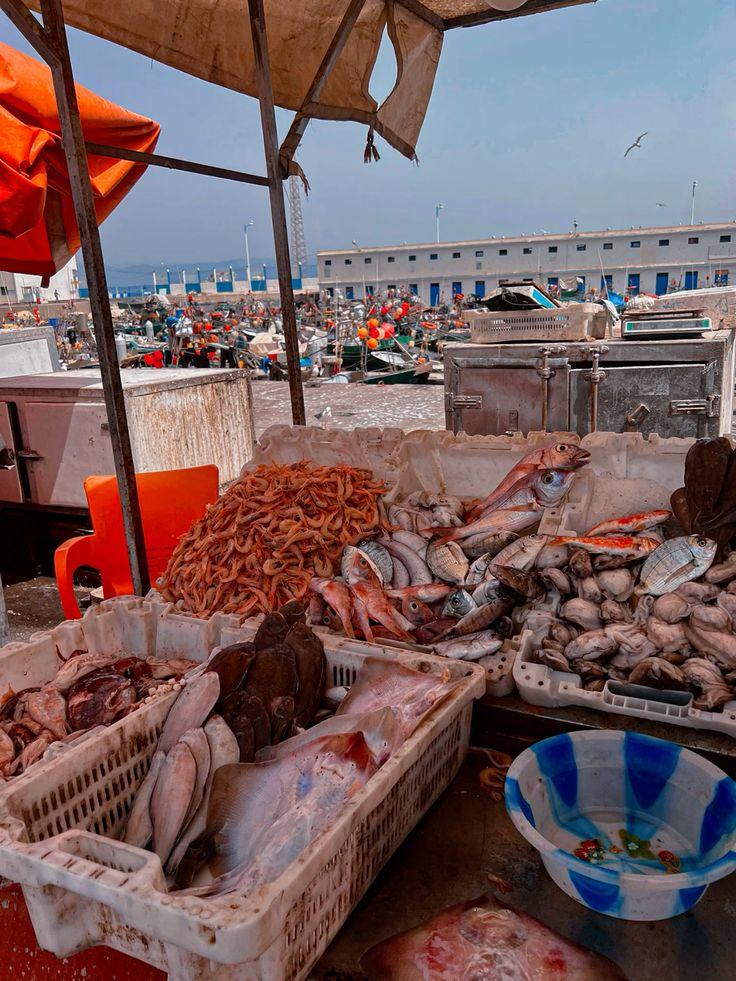
Mazingira na bidhaa yaliyomo kwenye soko hii yanaashiria kuwa biashara ya uvuvi, kuosha na kuwakata samaki inaendelea. Bahari inaonekana kwa umbali. Anga ni safi.